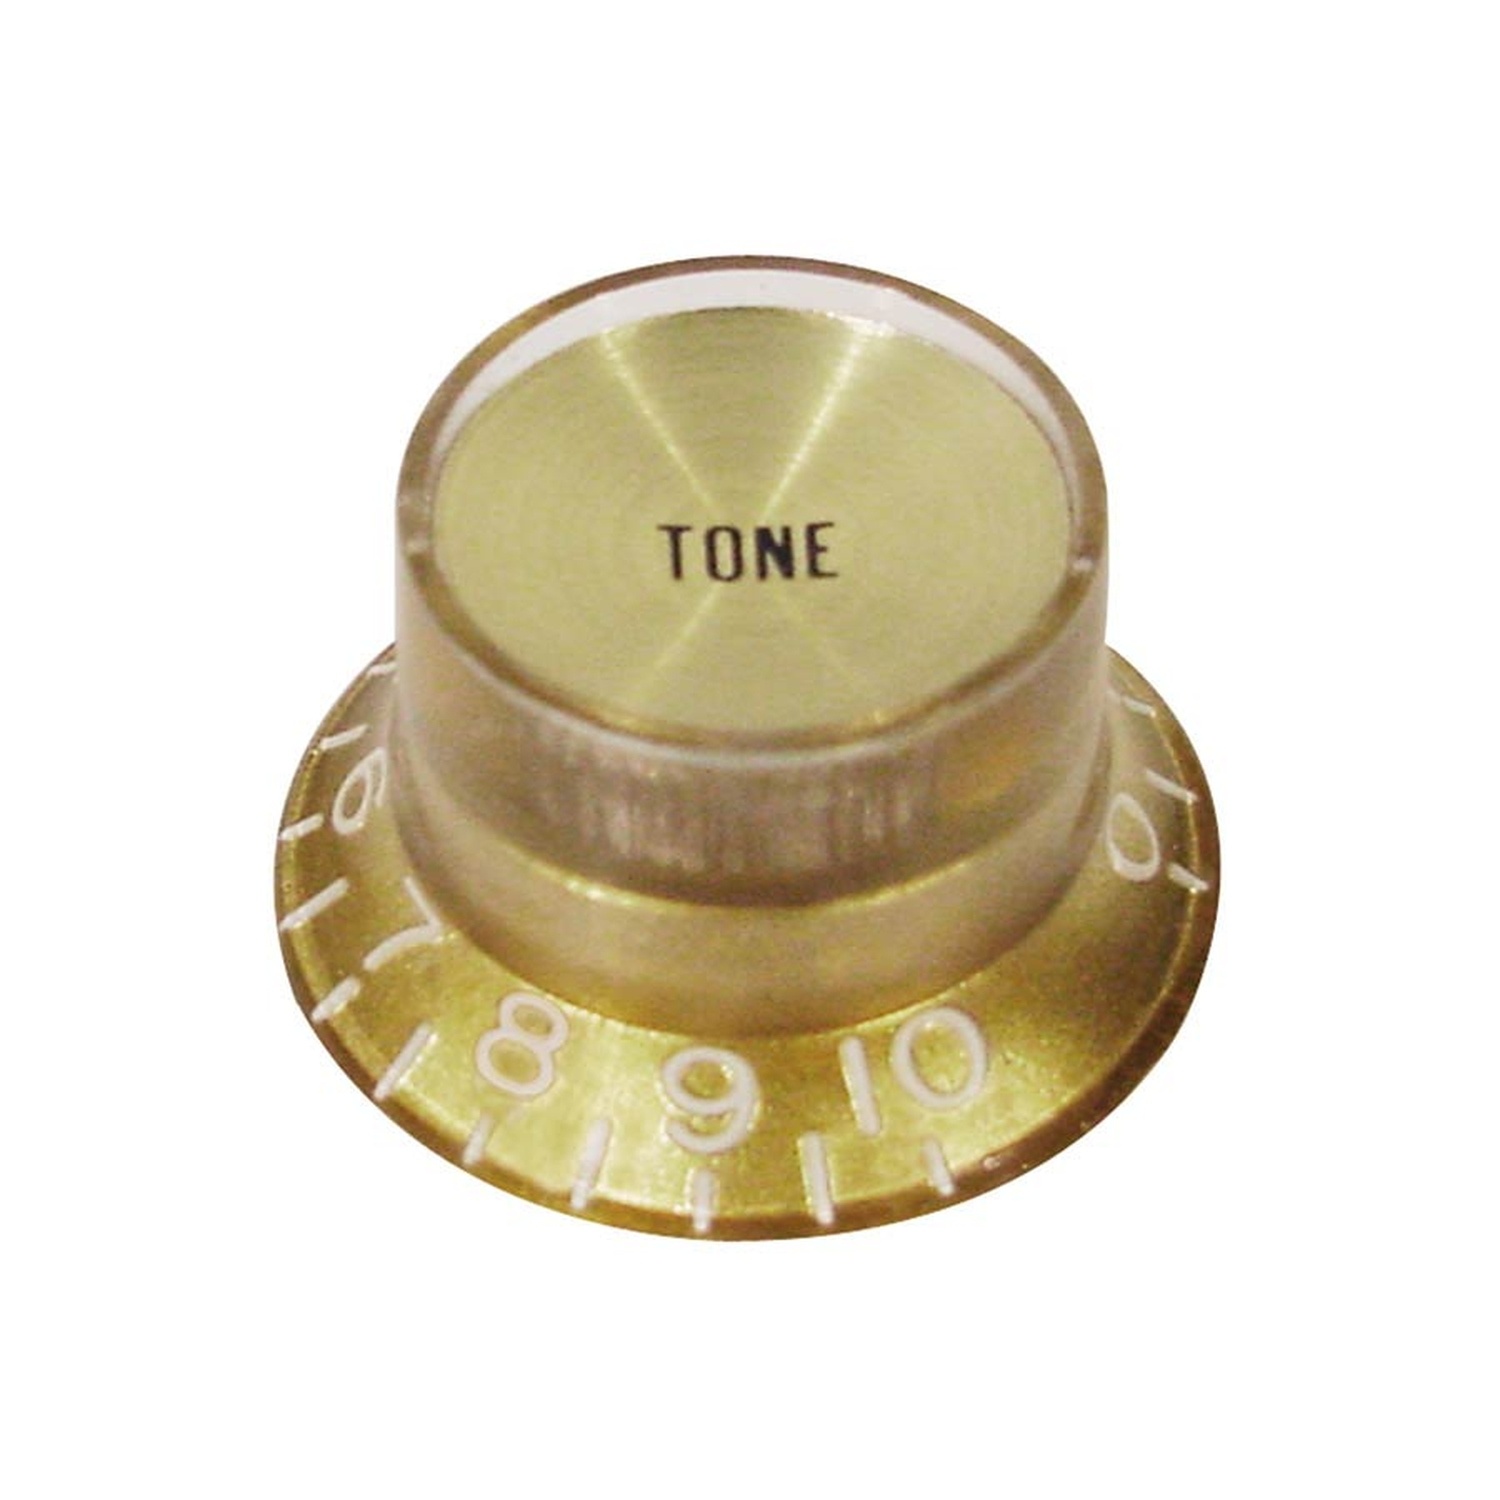
Boston KG-134-T Gouden Bell Knop voor Inch Type Pot Shaft
Boston KG-134-T bell knob SG-model voor inch type pot shaft. Deze knop in goud met gouden kap biedt een elegante uitstraling en perfecte functionaliteit. Ideaal om je instrument een luxe upgrade te geven.
Brand: Boston
Category: Arts & Entertainment > Hobbies & Creative Arts > Musical Instruments > Percussion > Hand Percussion > Hand Bells & Chimes > Orchestra Chimes